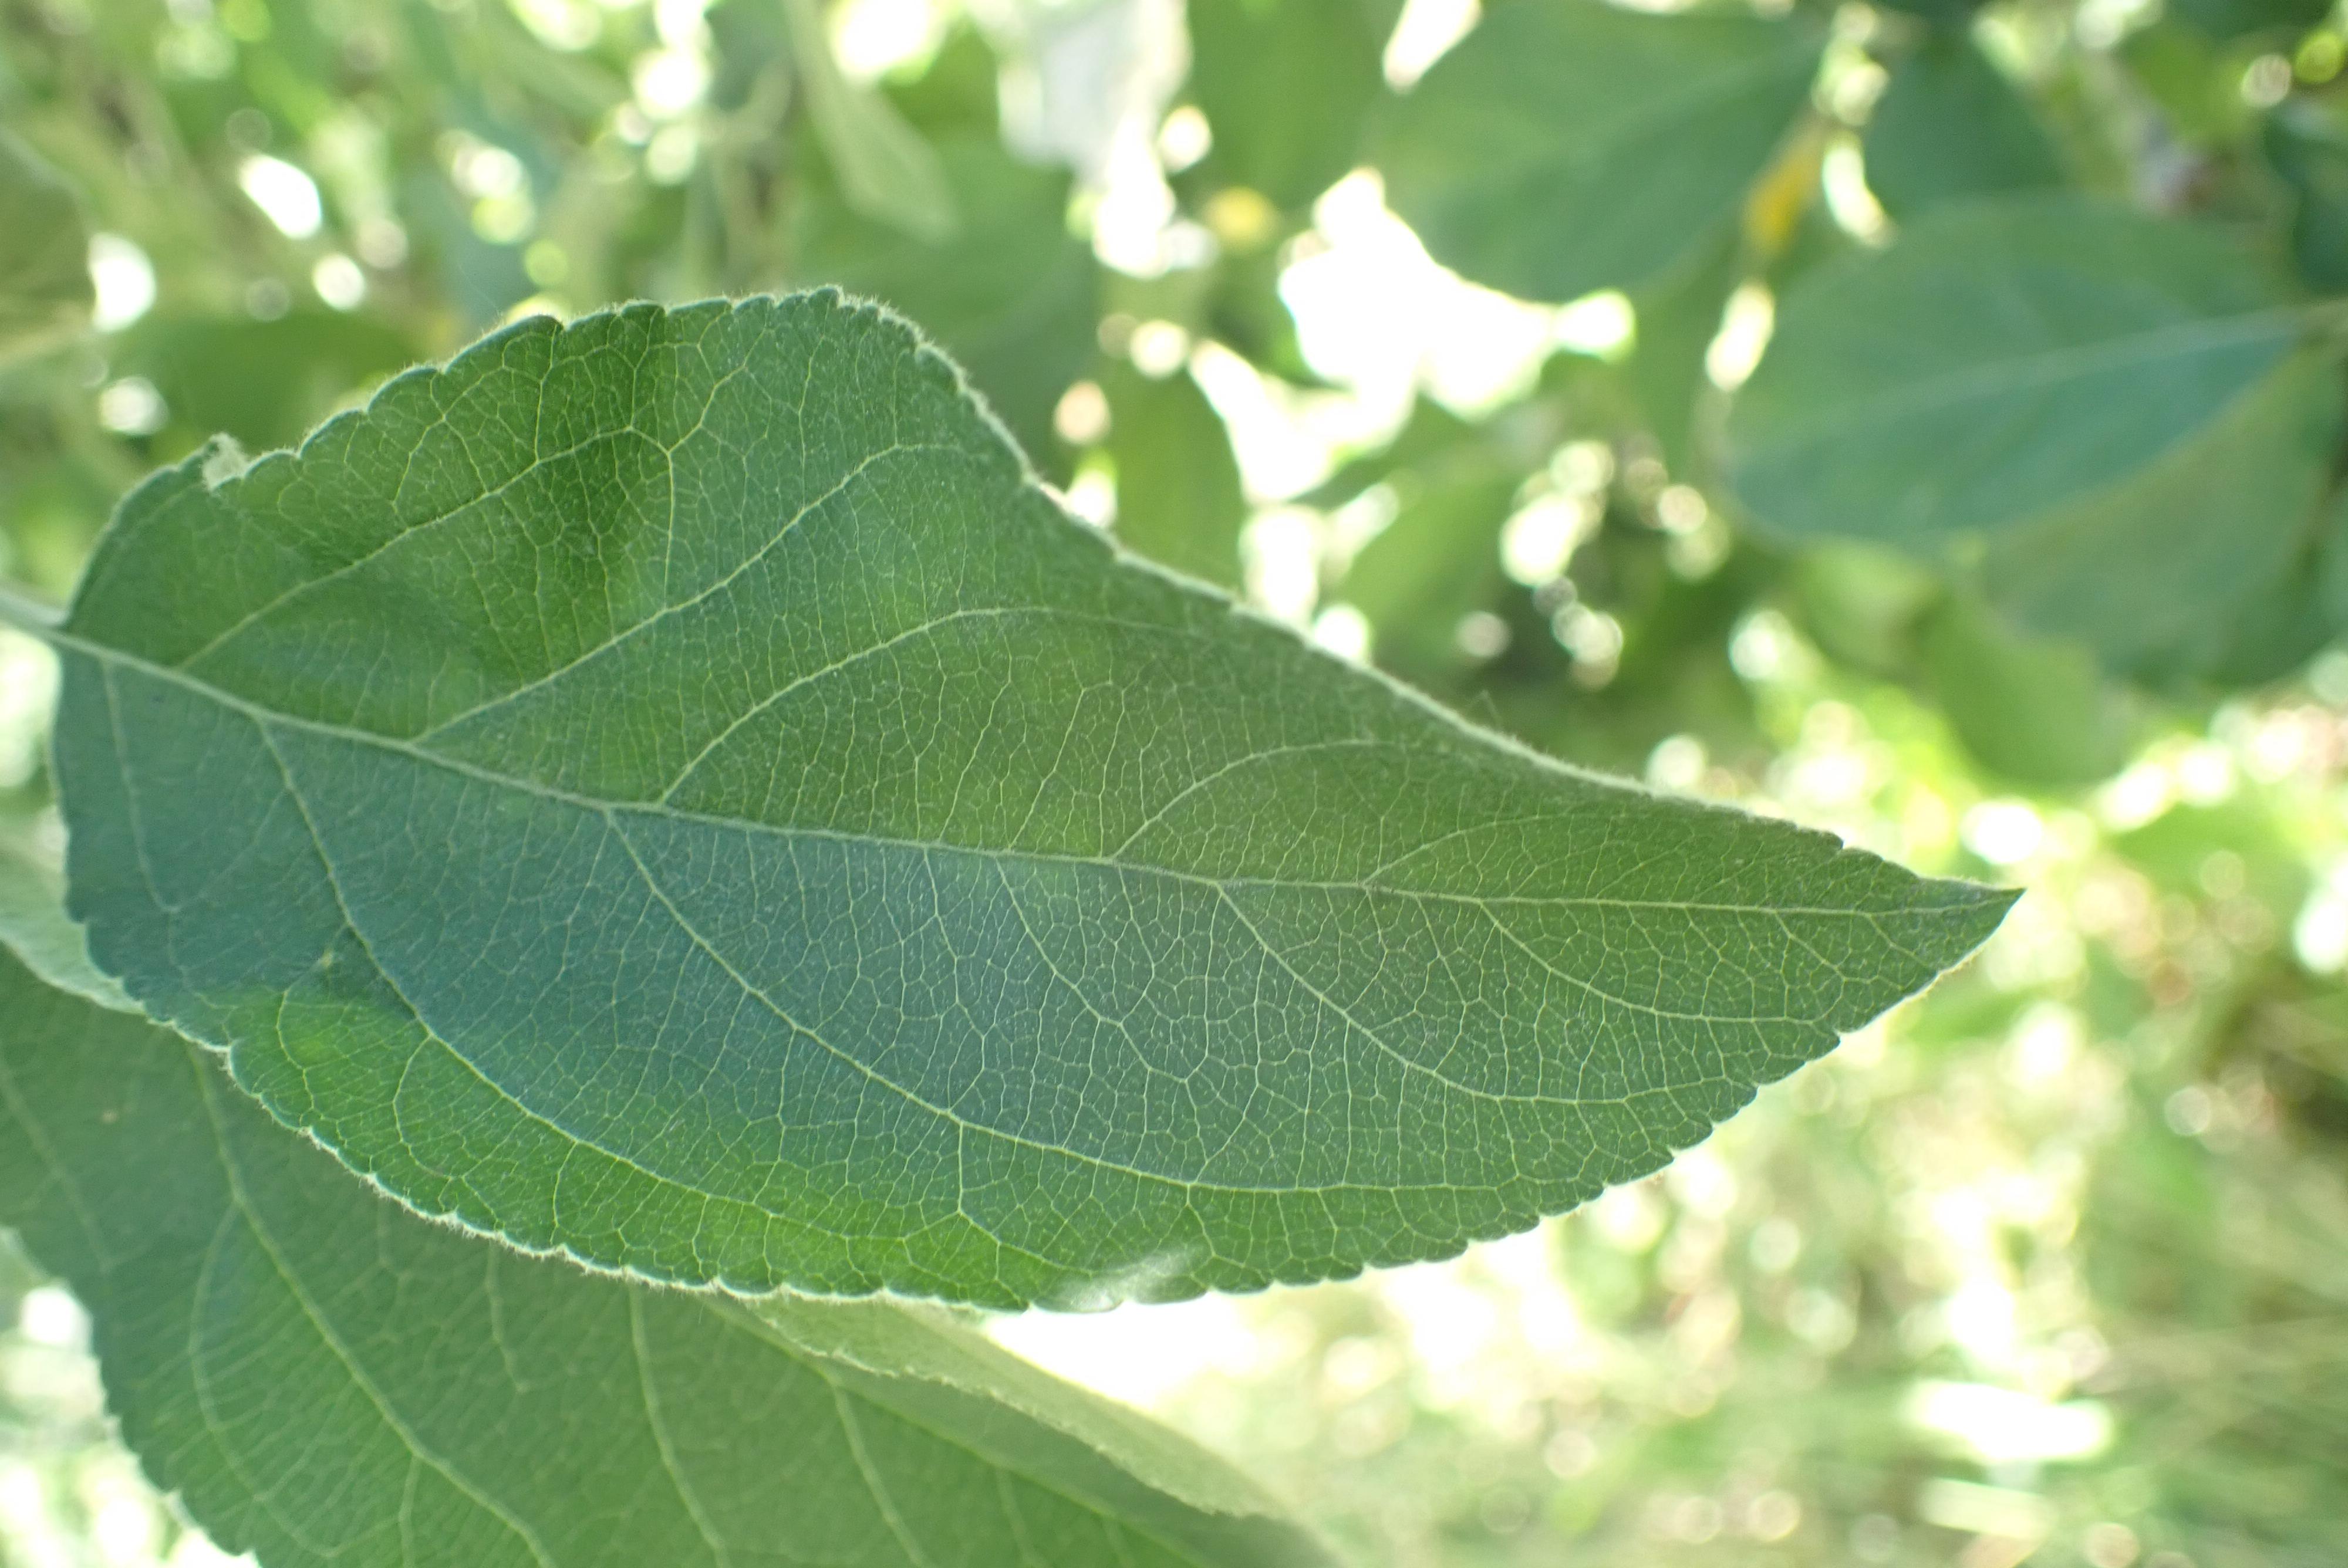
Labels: healthy